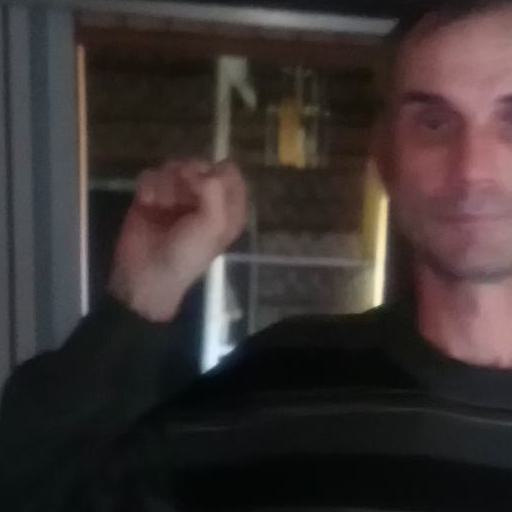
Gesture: fist